The Meadows (Owings Mills, Maryland)

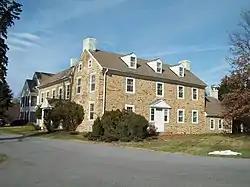
The Meadows, December 2009

The Meadows is a historic home and farm compound located at Owings Mills, Baltimore County, Maryland, United States. The house is an L-shaped -story stone house built in the 18th century and occupied for approximately 80 years by various members of the Owings family, for whom Owings Mills was named. Also on the property is a -story stone slave house, an 18th-century stone and timber stable, and a 2-story log and clapboard tenant house.